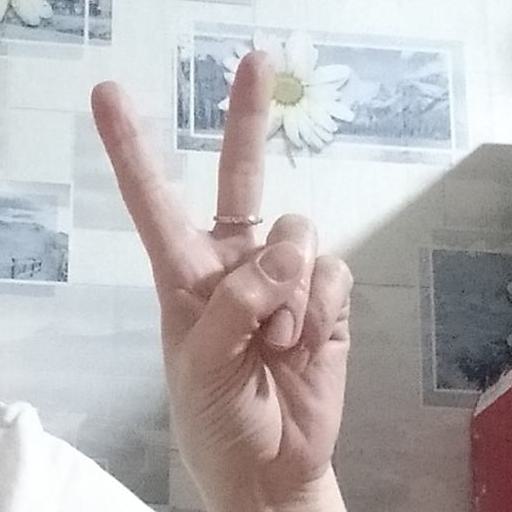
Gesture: peace